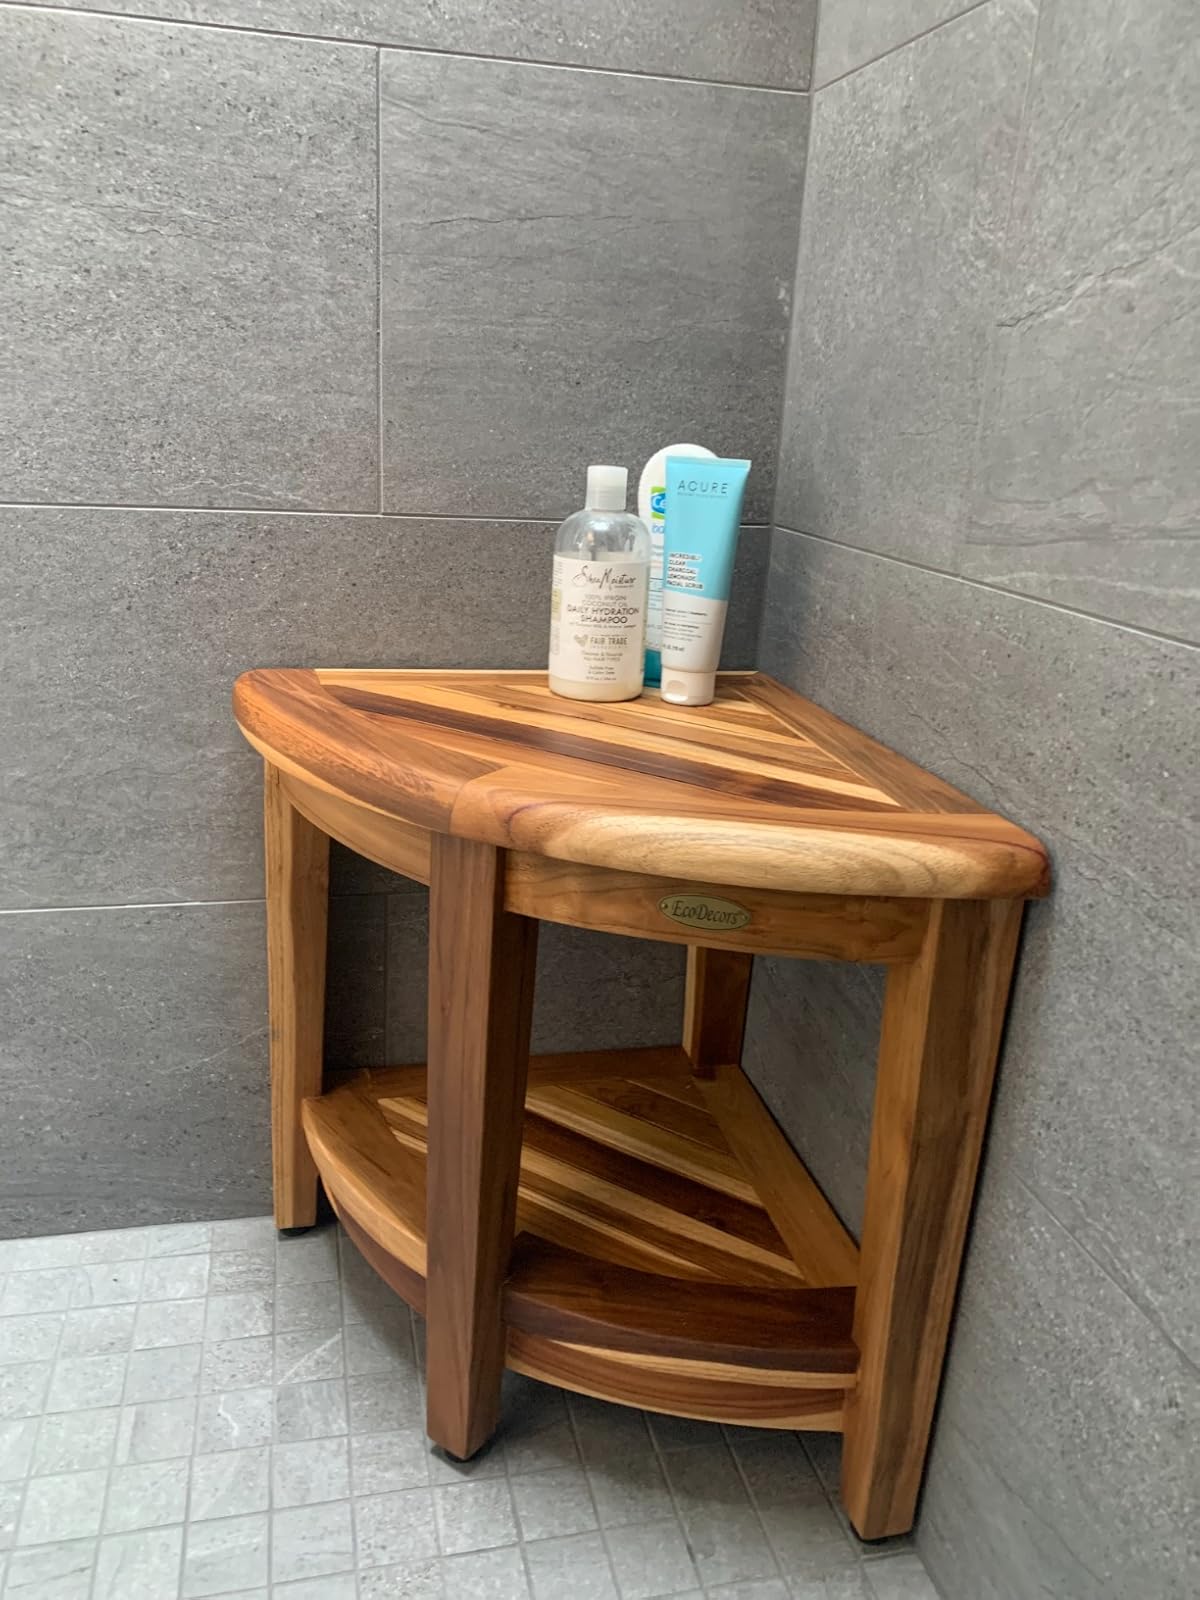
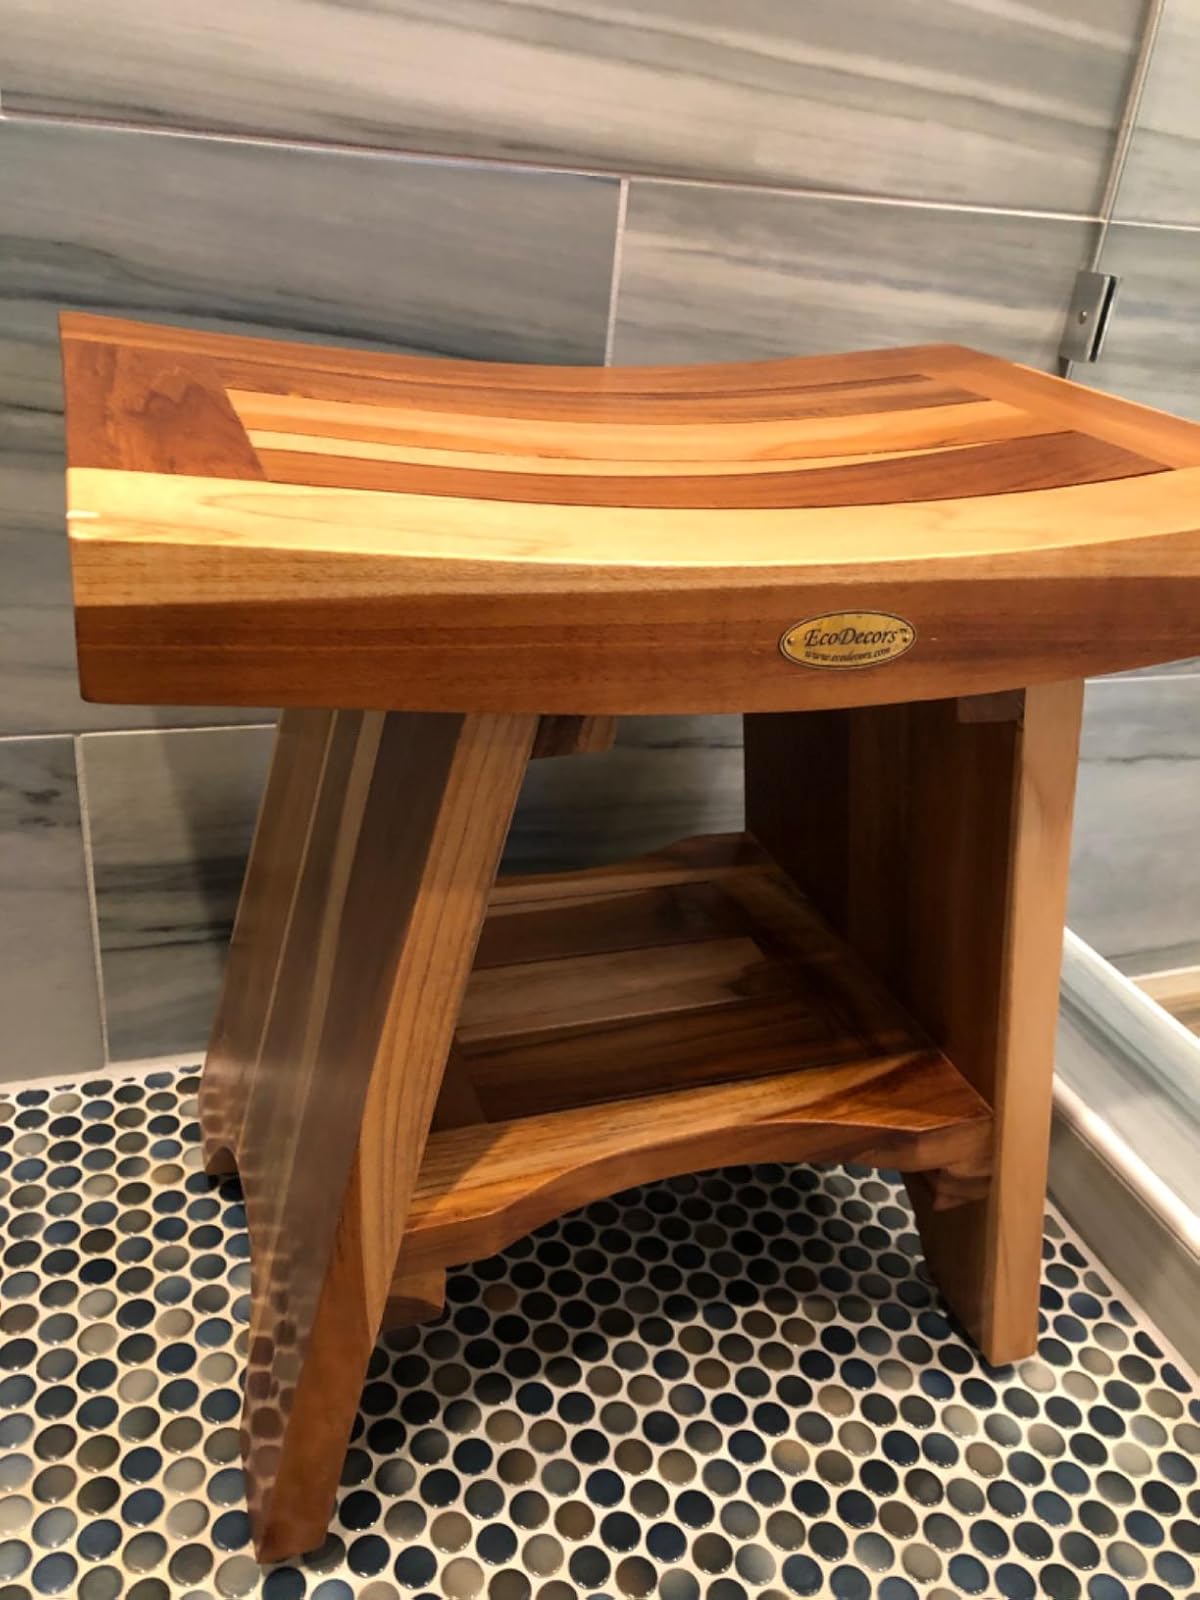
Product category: stool
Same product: no